Jang Keun-suk

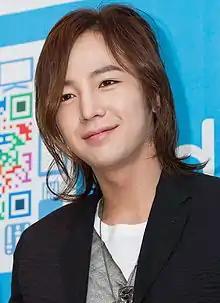
Jang in April 2011

In 2010, he starred opposite Moon Geun-young in the romantic comedy series "Mary Stayed Out All Night". This was followed by another rom-com "You're My Pet", adapted from the Japanese manga "Kimi wa Petto" in which a younger man willingly becomes the "pet" of a career woman (played by Kim Ha-neul). In 2011, Jang starred in the short film "Budapest Diary", reportedly participated in the writing and location scouting for the film.